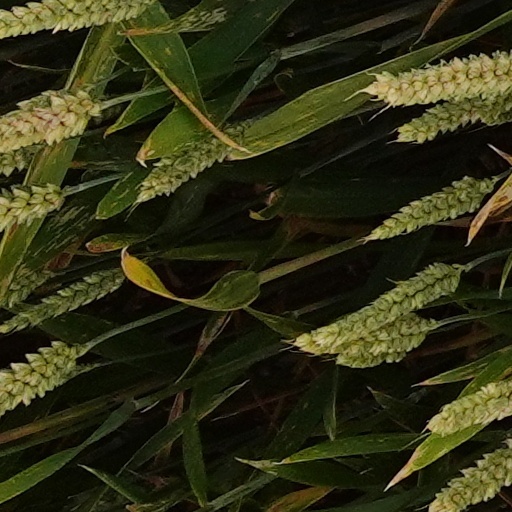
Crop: wheat